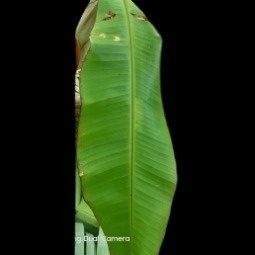
Label: Sulphur